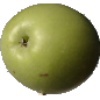
Label: Apple Granny Smith 1